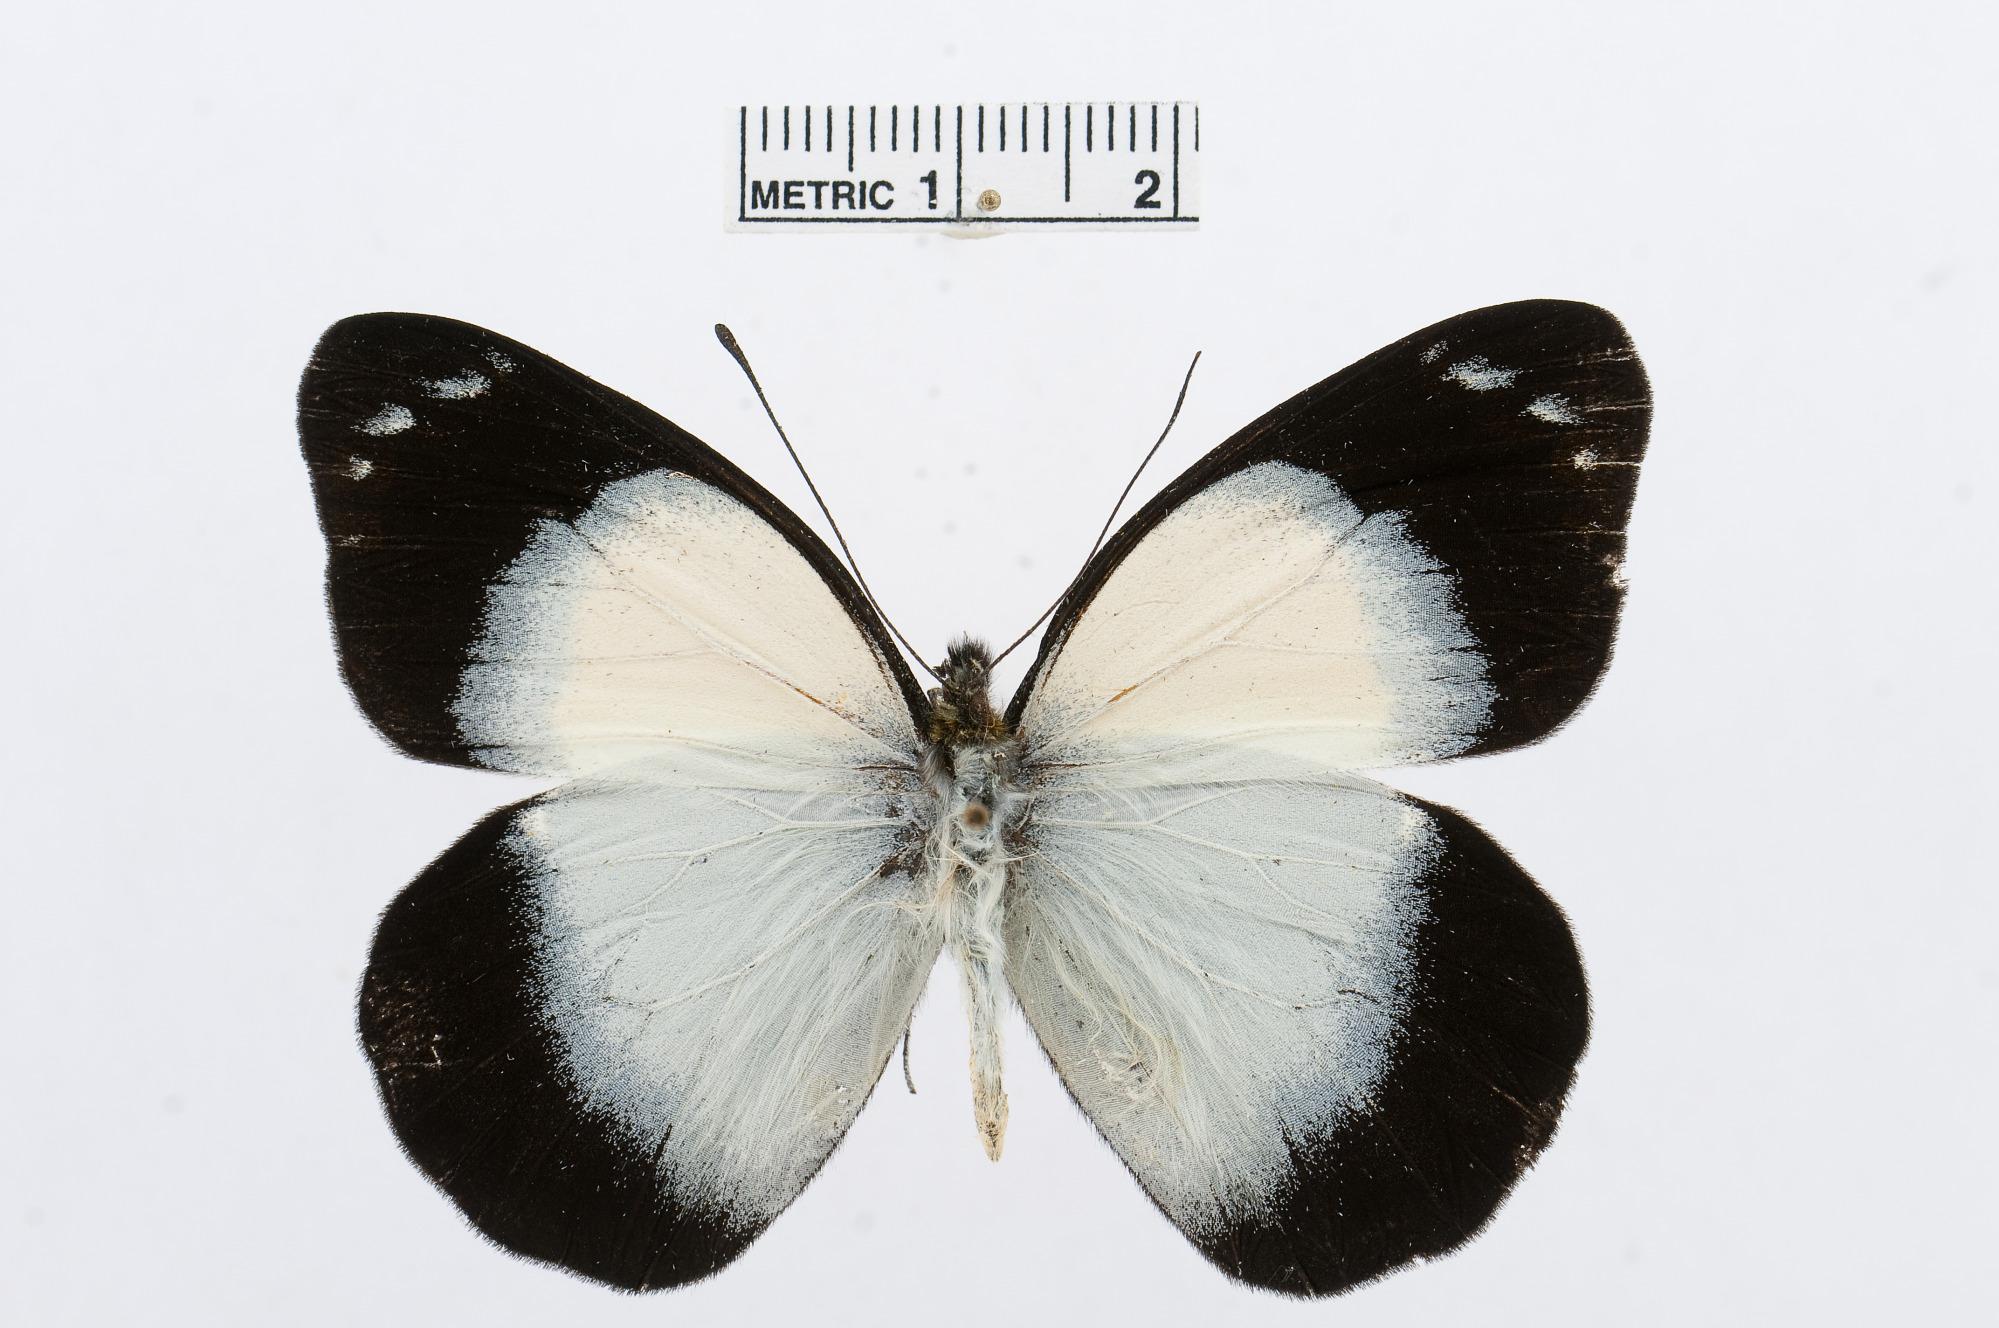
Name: Delias anamesa
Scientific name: Delias anamesa
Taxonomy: Animalia, Arthropoda, Hexapoda, Insecta, Lepidoptera, Pieridae, Pierinae